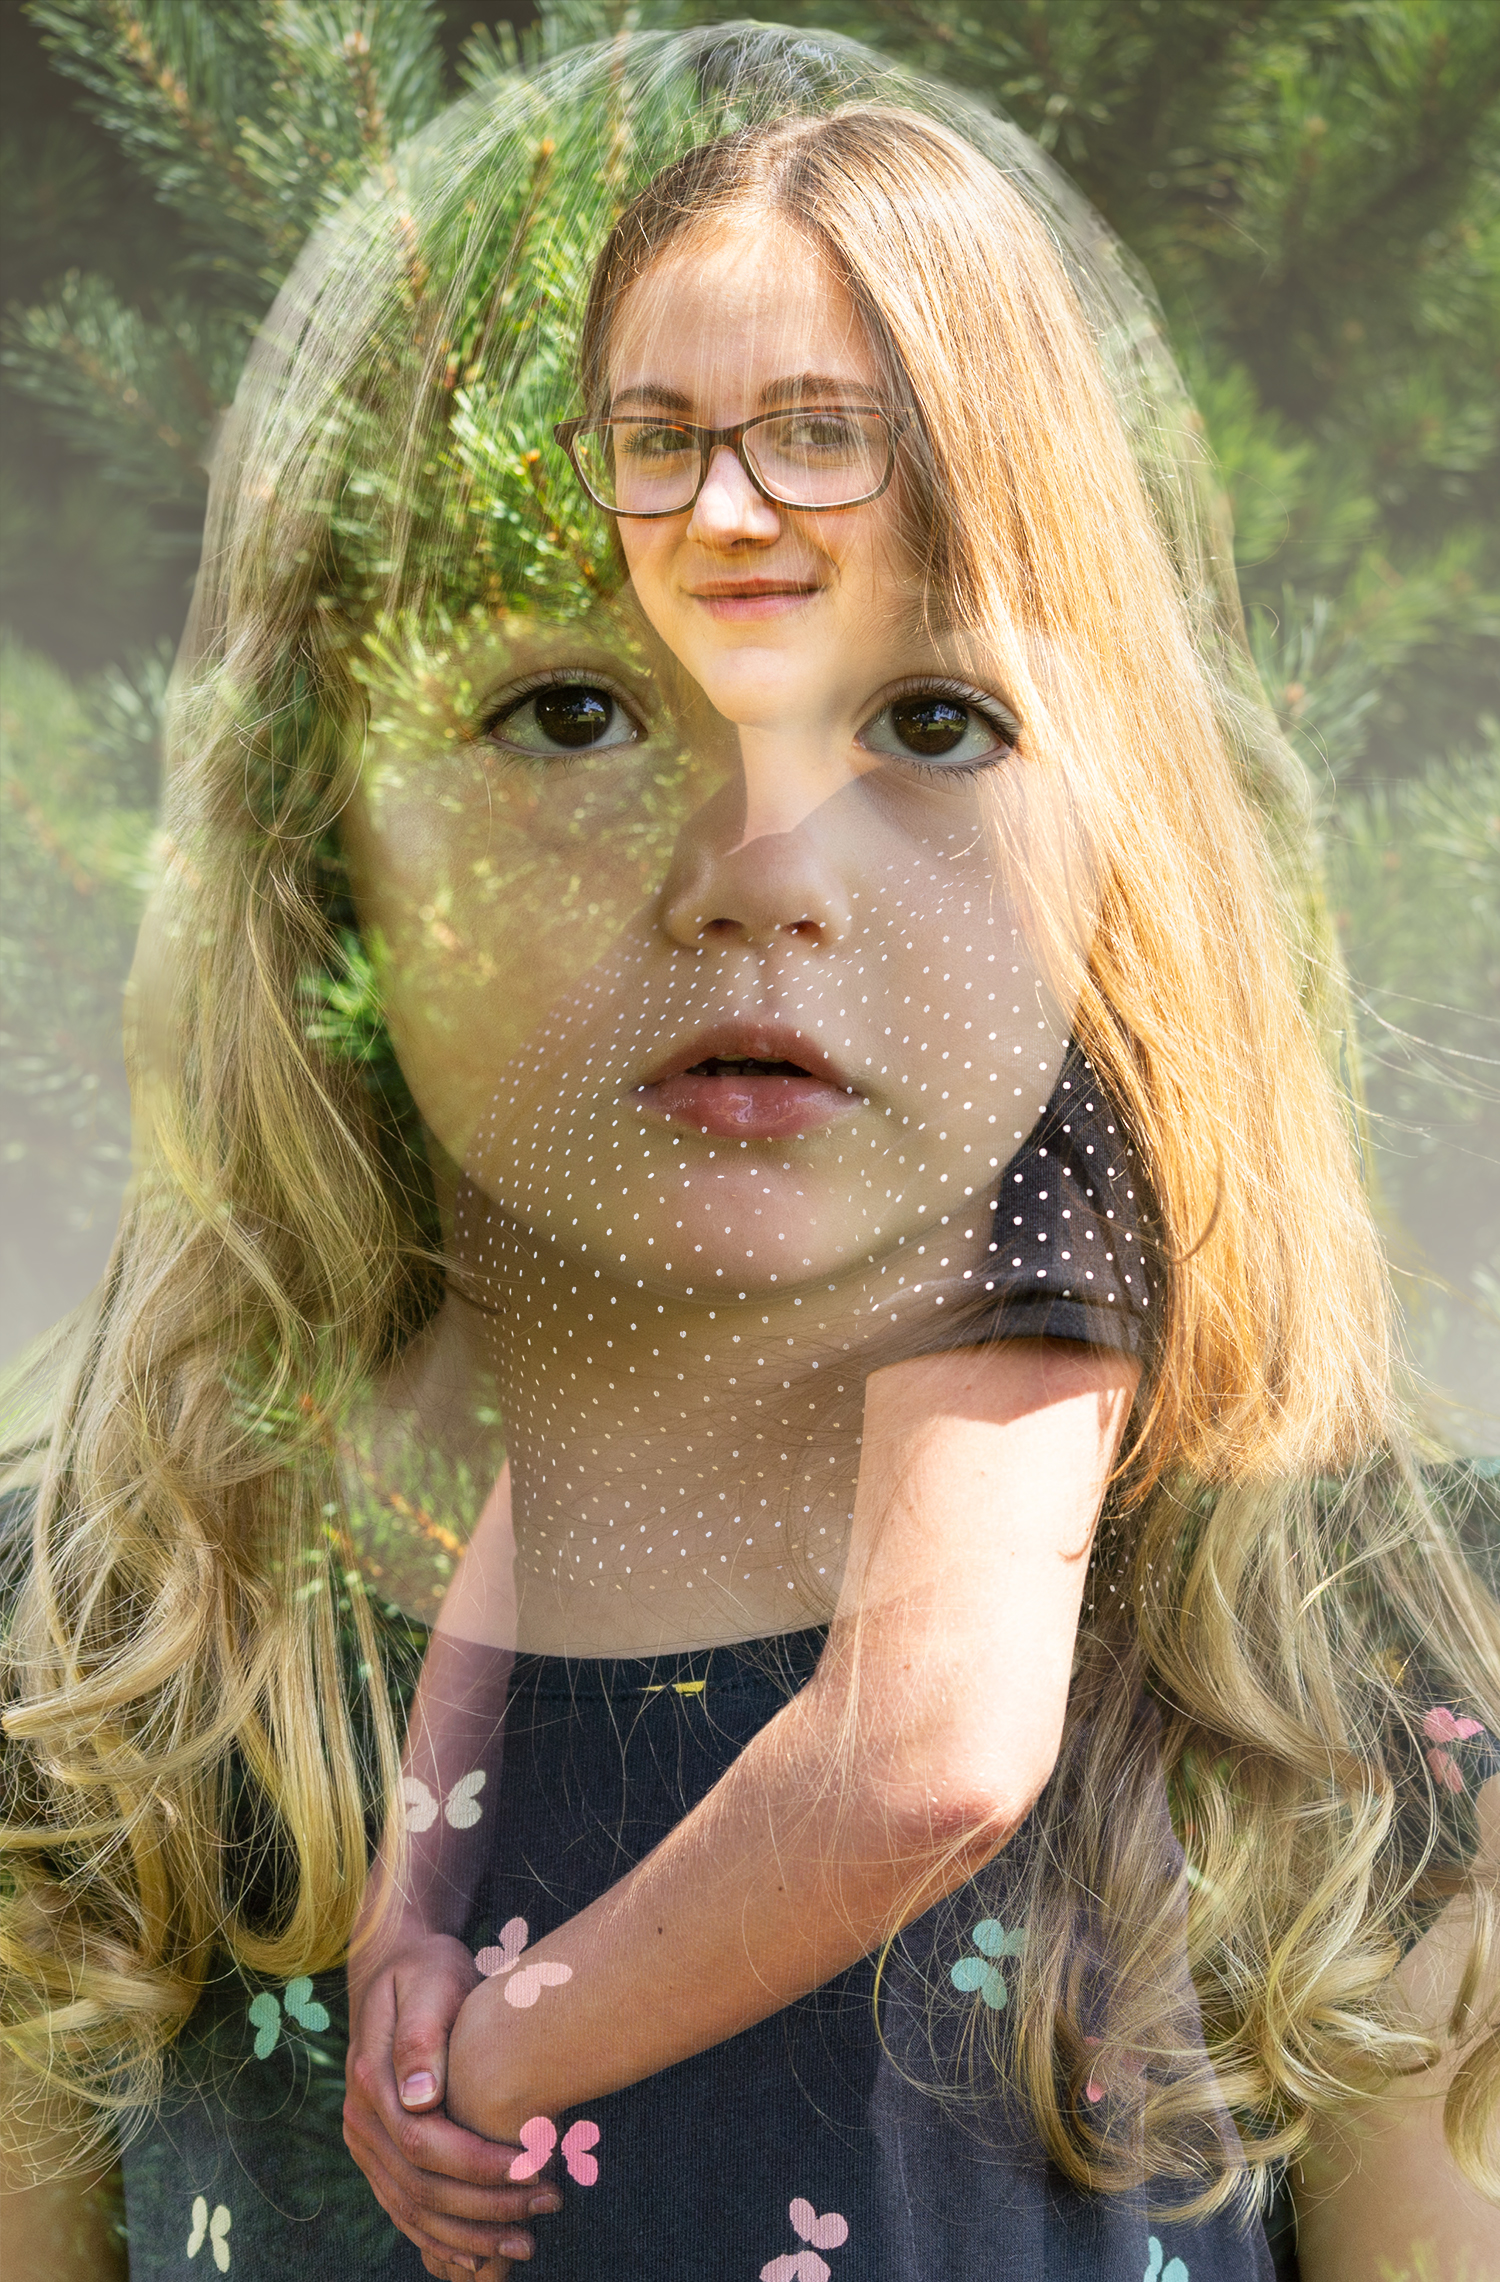
exposure, girls, sisters, composition, hair, face, blond, head, beauty, lady, hairstyle, nose, long hair, lip, eye, photography, portrait, surfer hair, tree, mouth, feathered hair, sunlight, plant, fawn, photo shoot, gesture, portrait photography